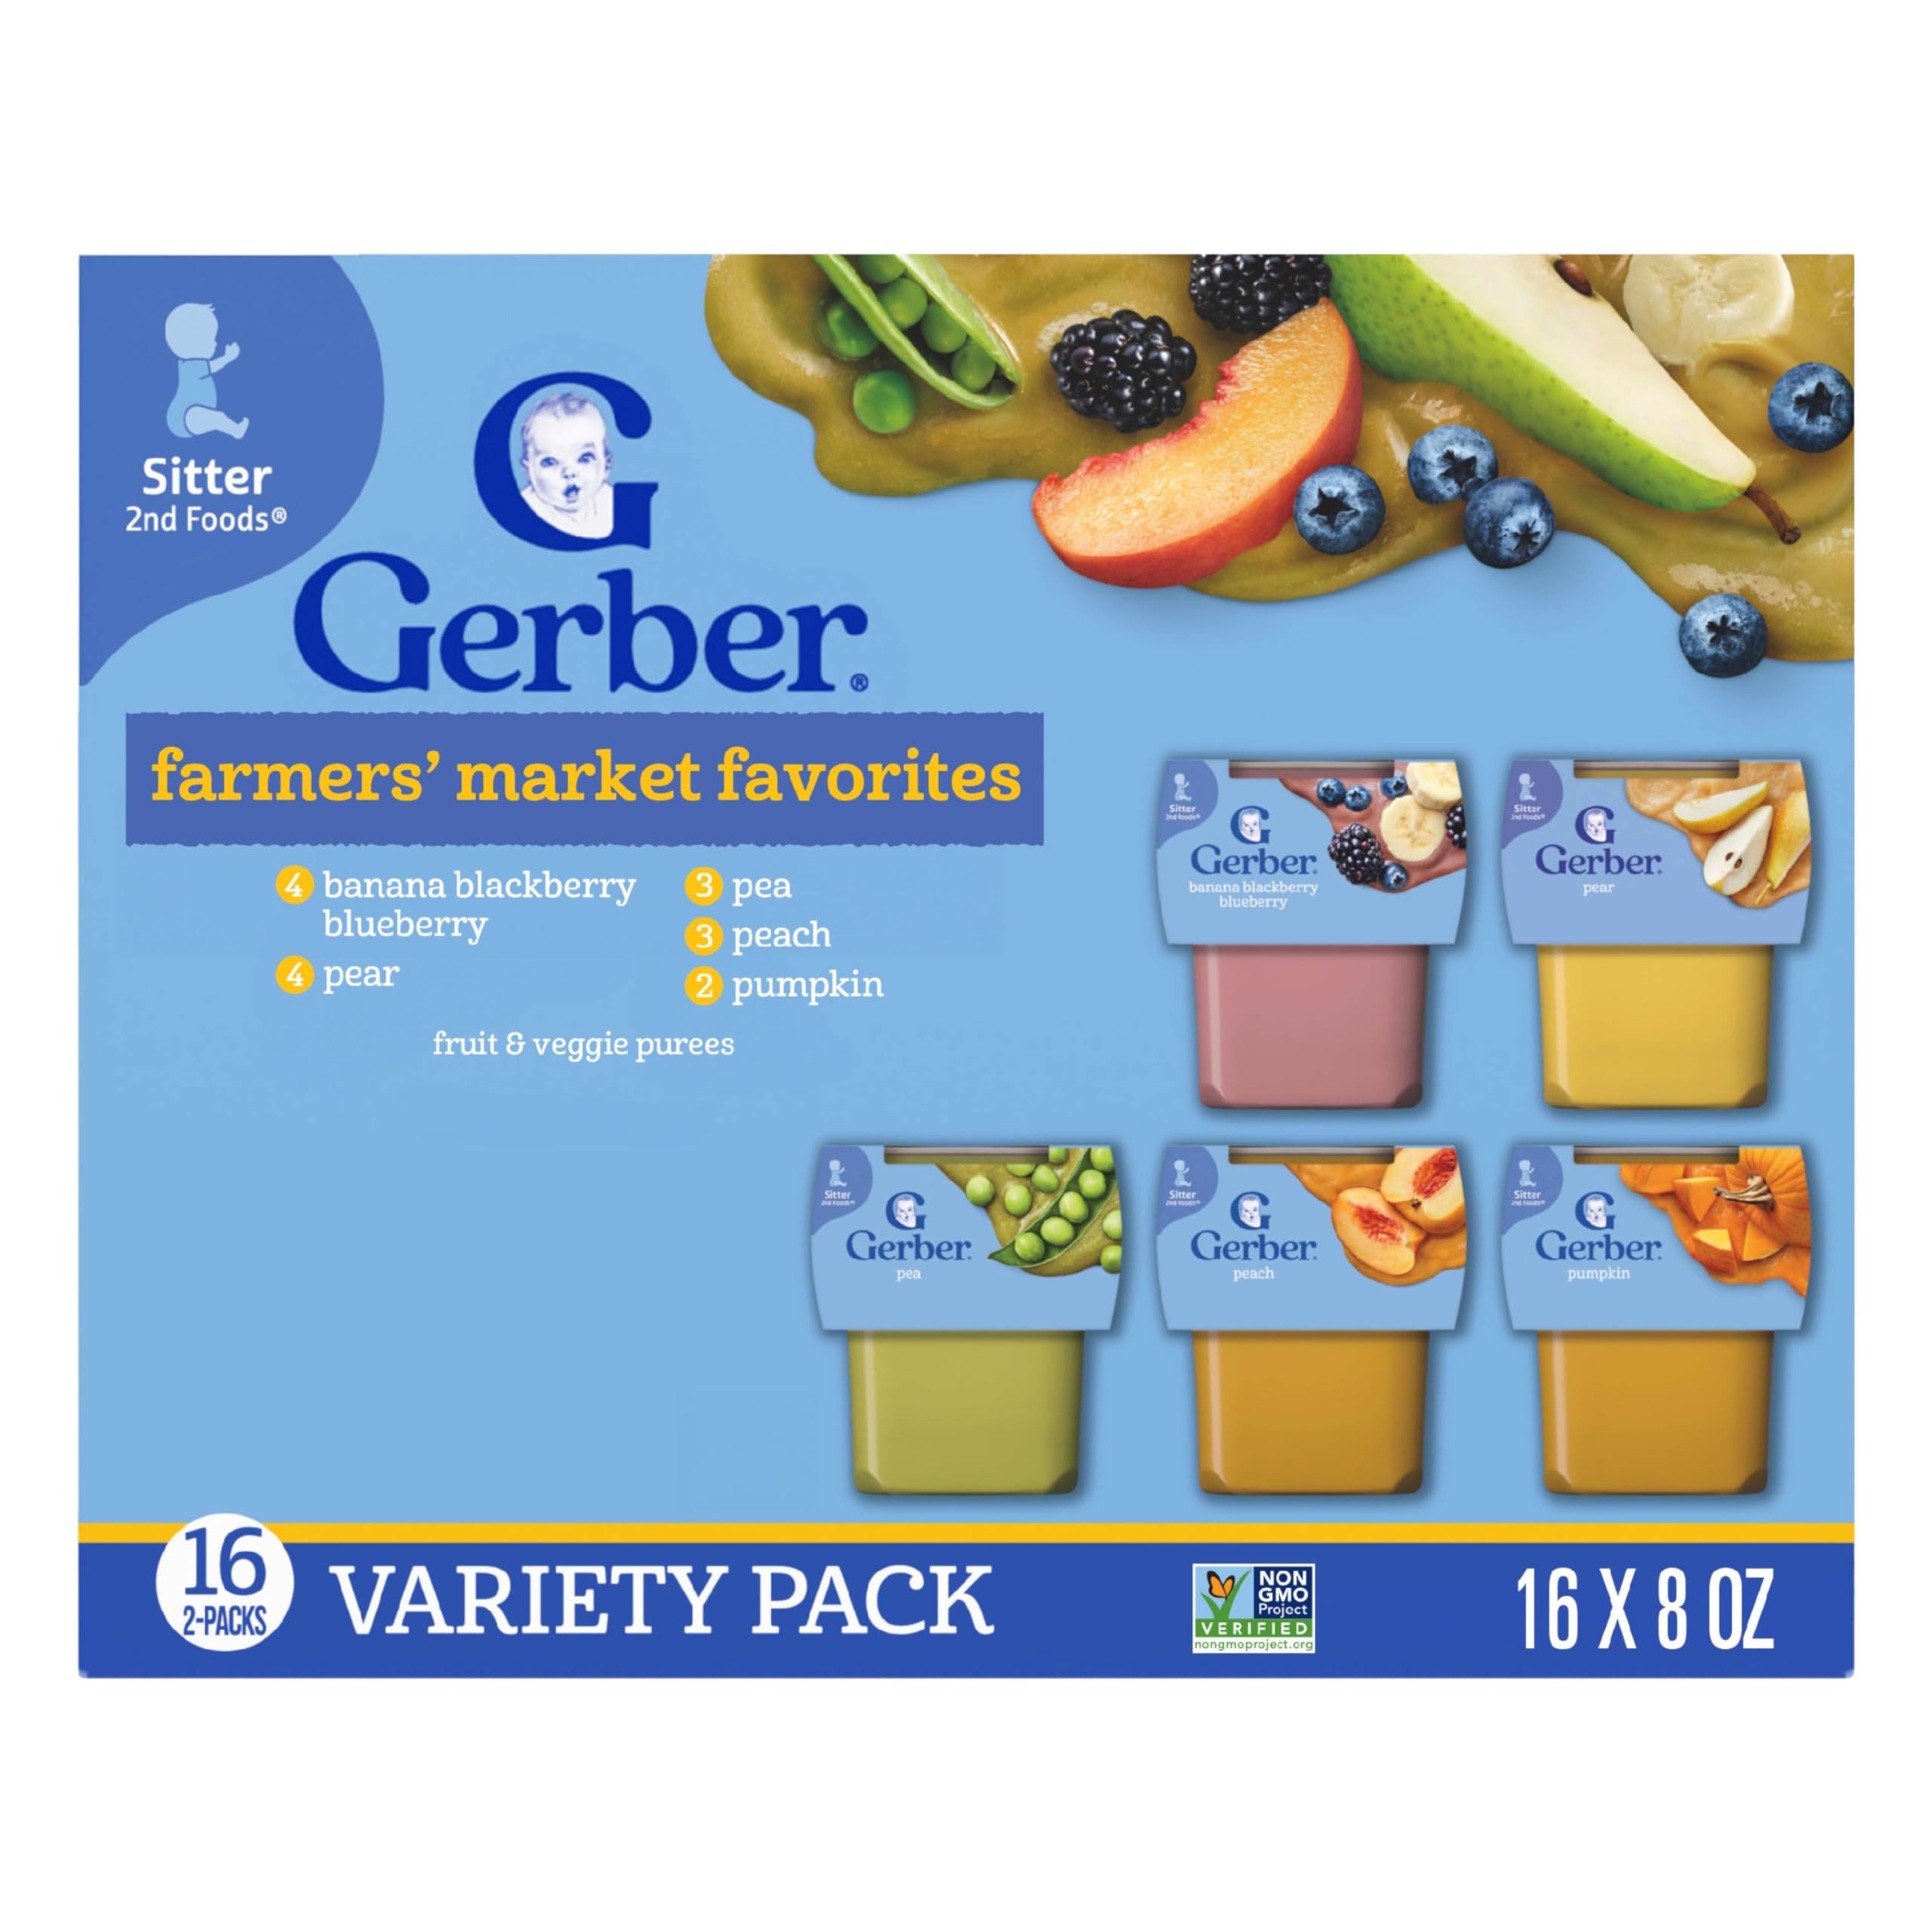
Item Name: Gerber Stage 2 Baby Food, Farmers’ Market Puree Tubs, No Added Colors or Flavors, Baby Puree, Variety 32-Pack
Bullet Point 1: ON THE GO BABY FOOD: Gerber Stage 2 Baby Food, Fruit & Veggie Puree Tubs are designed for ease and convenience. Our baby purees are the perfect on the go baby food, made in a portable and easy-to-store format for busy parents. This value pack includes 16 two packs
Bullet Point 2: VARIETY PACK: This nutritious baby food variety pack comes with 5 fruit and veggie purees: banana blackberry blueberry, pear, pea, peach, pumpkin
Bullet Point 3: STAGE 2 BABY FOOD: These stage two baby purees are made for babies who are ready to explore new textures and flavors, making them a great addition to your baby's diet
Bullet Point 4: BABY FOOD PUREE: The fruits and veggies in this baby food variety pack have been pureed to ensure a smooth and enjoyable eating experience for your little one. With a convenient on-the-go packaging, our baby puree is something you and your little one will love
Bullet Point 5: NO ADDED COLORS OR FLAVORS: This fruit and vegetable baby food puree has no added colors or flavors, and no added sweeteners or salt
Bullet Point 6: TRUSTED FAMILY FAVORITE: We are leading the way in quality and testing standards for babies. Our dedication to quality ensures that your baby receives the finest food available. Gerber baby food puree is a trusted choice for countless families
Value: 128.0
Unit: Ounce

Price: 29.96